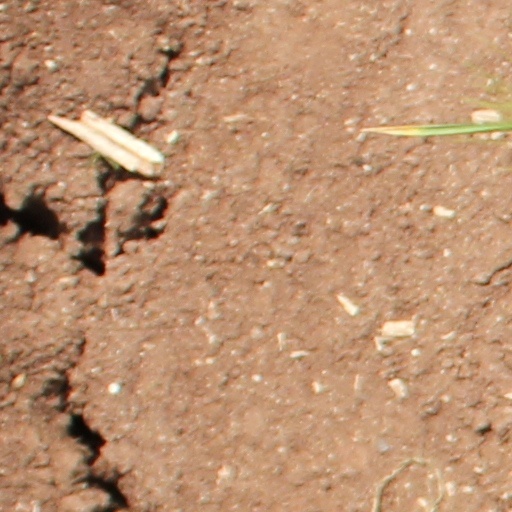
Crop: wheat